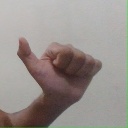
अक्षर: त